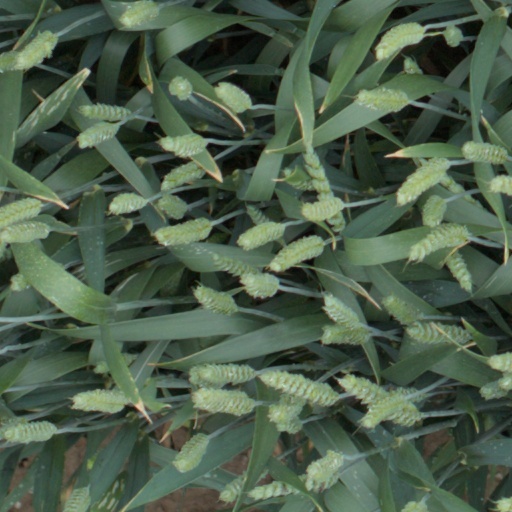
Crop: wheat